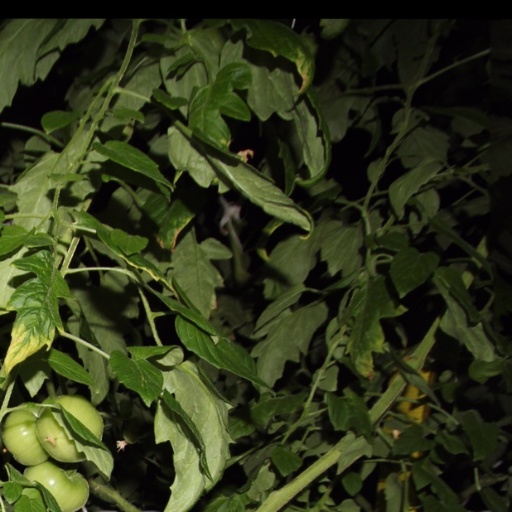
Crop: tomato